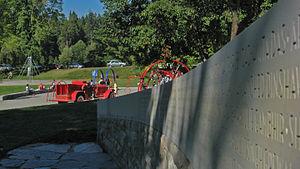
Monument et terrain de jeux pour la mémoire des victimes du vol 182 d'Air India